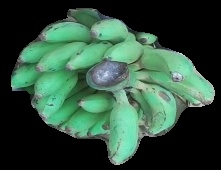
Variety: elakki-bale
Grade: grade3